Ruby Cairo

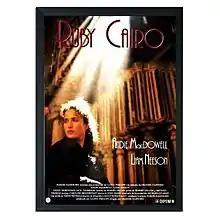
Spanish theatrical release poster

Ruby Cairo, also known as Deception, is a 1992 drama thriller film directed by Graeme Clifford. It stars Andie MacDowell, Liam Neeson and Viggo Mortensen.